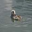
Label: otter